Mira

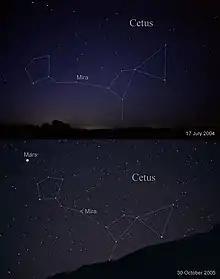
Mira at two different times

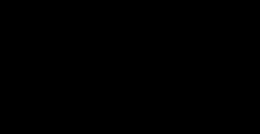
Visual light curve of Mira, generated using the AAVSO light curve generator tool

Evidence that the variability of Mira was known in ancient China, Babylon or Greece is at best only circumstantial. What is certain is that the variability of Mira was recorded by the astronomer David Fabricius beginning on August 3, 1596. Observing what he thought was the planet Mercury (later identified as Jupiter), he needed a reference star for comparing positions and picked a previously unremarked third-magnitude star nearby. By August 21, however, it had increased in brightness by one magnitude, then by October had faded from view. Fabricius assumed it was a nova, but then saw it again on February 16, 1609.